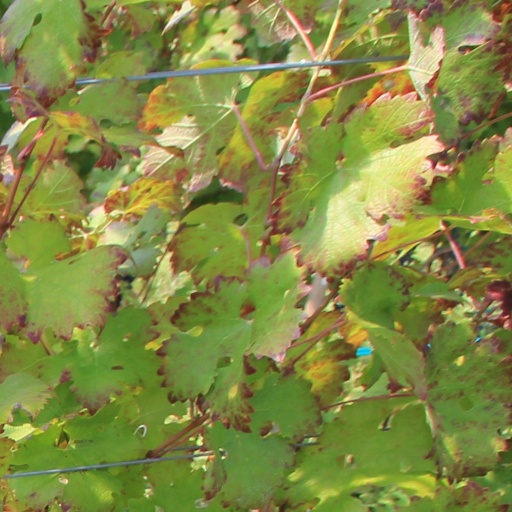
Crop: grape